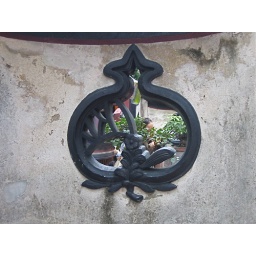
Decorative window in a wall in the Lin family mansion garden, Taipei.